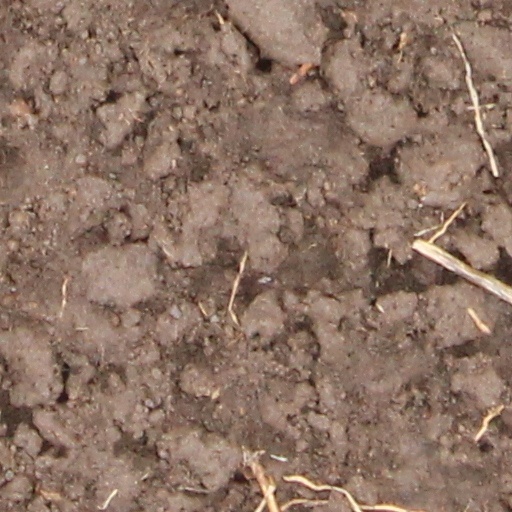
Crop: wheat